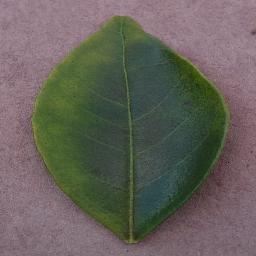
Label: Orange___Haunglongbing_(Citrus_greening)